FAM149A

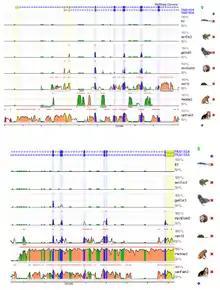
ECR Browser showing conservation of FAM149A gene structure across different species.

Through the NCBI website, an additional 1000 basepairs were added to the selected region on chromosome 4 containing FAM149A. Once the start and end positions were established, the positions were transferred to the ECR Browser to create an alignment across other species.